Communist insurgency in Thailand

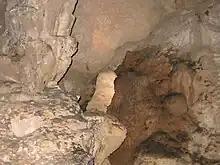
Ta Ko Bi Cave, a former hideout of communists in Thailand

In 1927, Chinese communist Han Minghuang attempted to create a communist organization in Bangkok before being arrested. Ho Chi Minh visited northern Thailand the following year, attempting to organize soviets in local Vietnamese communities. In the aftermath of the Siamese revolution of 1932, conservative Prime Minister Phraya Manopakorn Nitithada accused his political opponent Pridi Banomyong of being a communist, with his government passing the Anti-communist act of 1933, which criminalized communism.